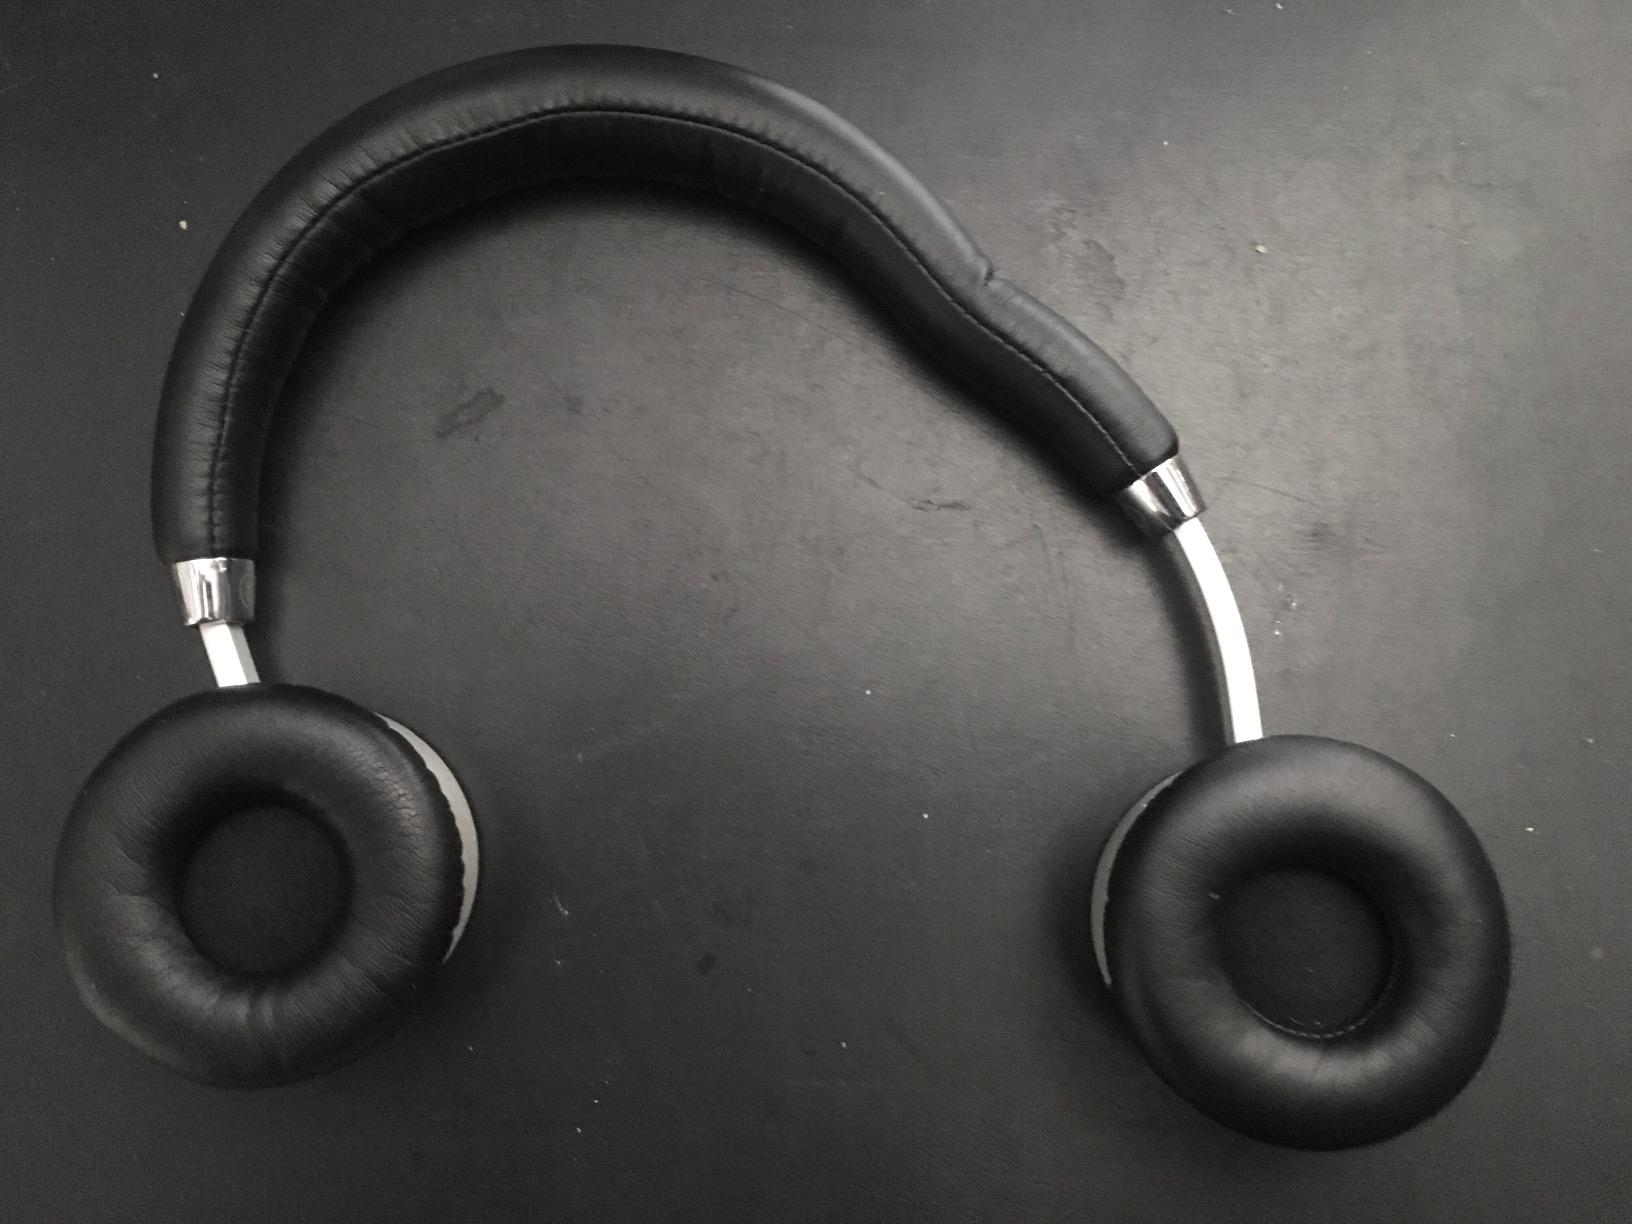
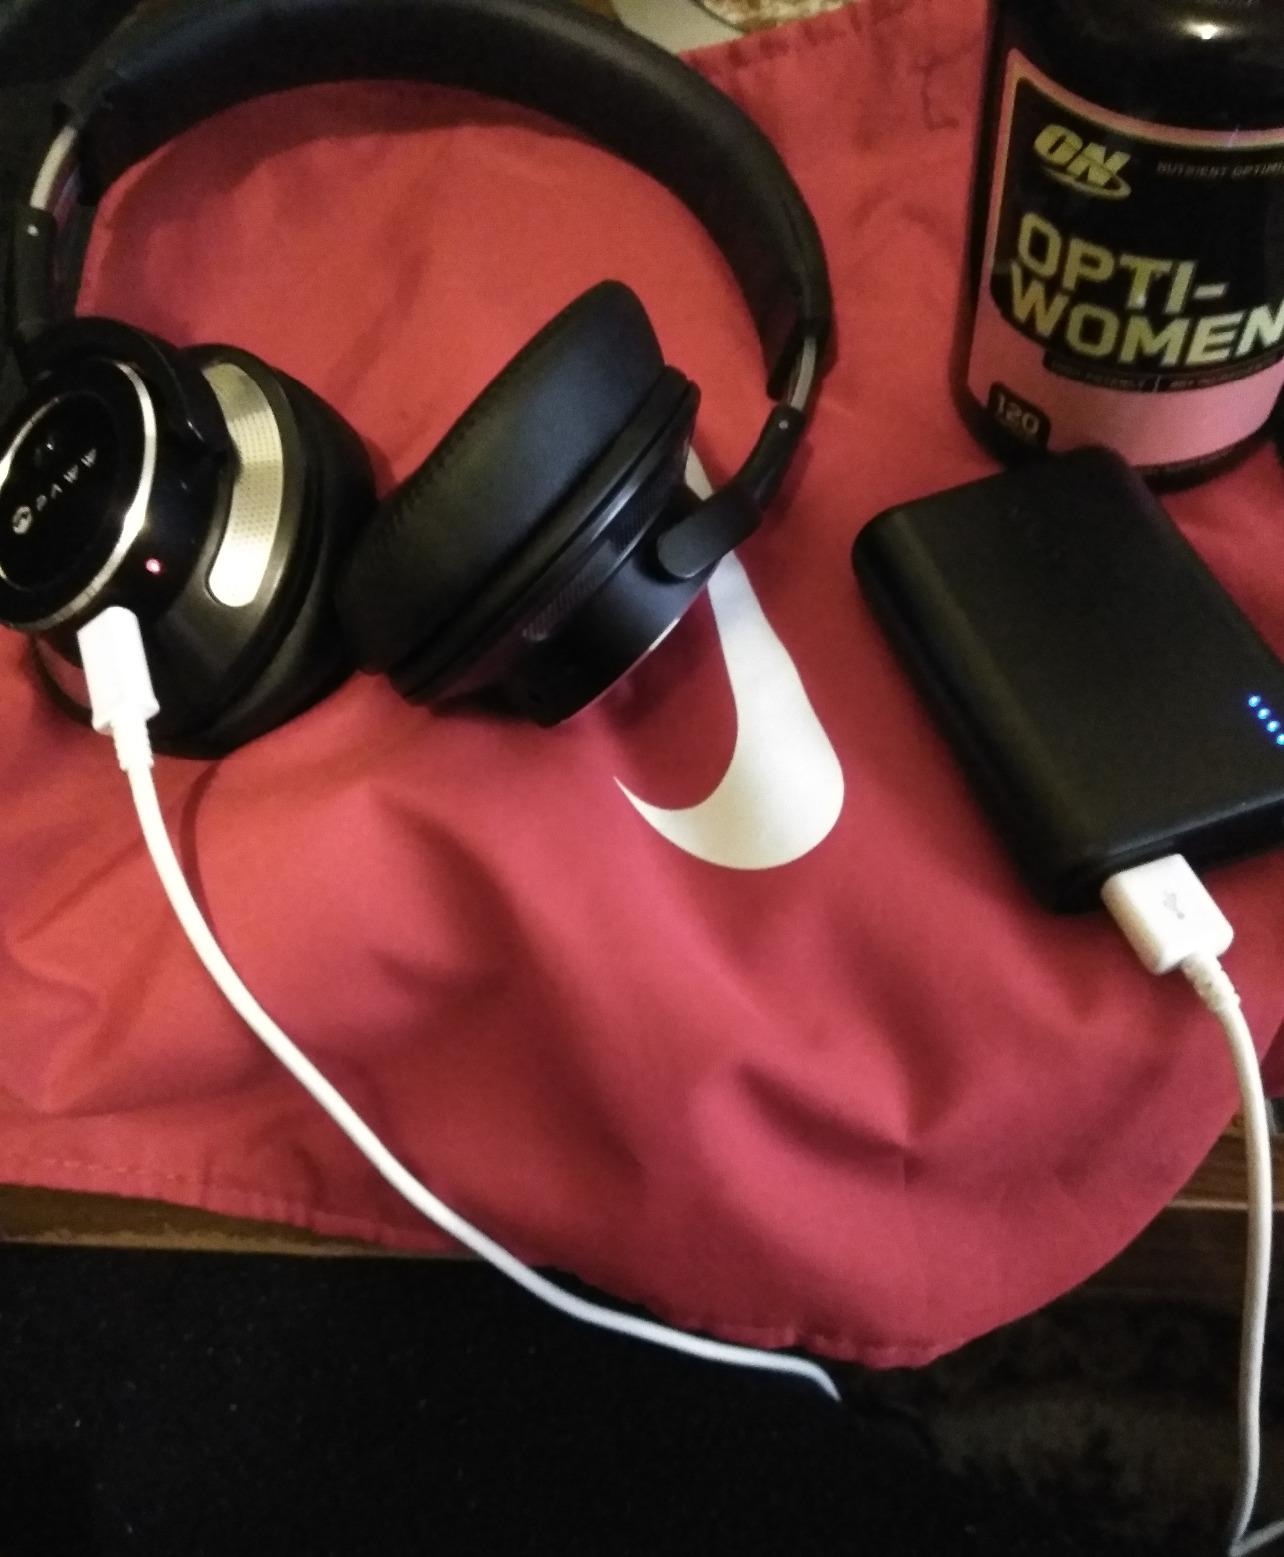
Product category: headphones
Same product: no